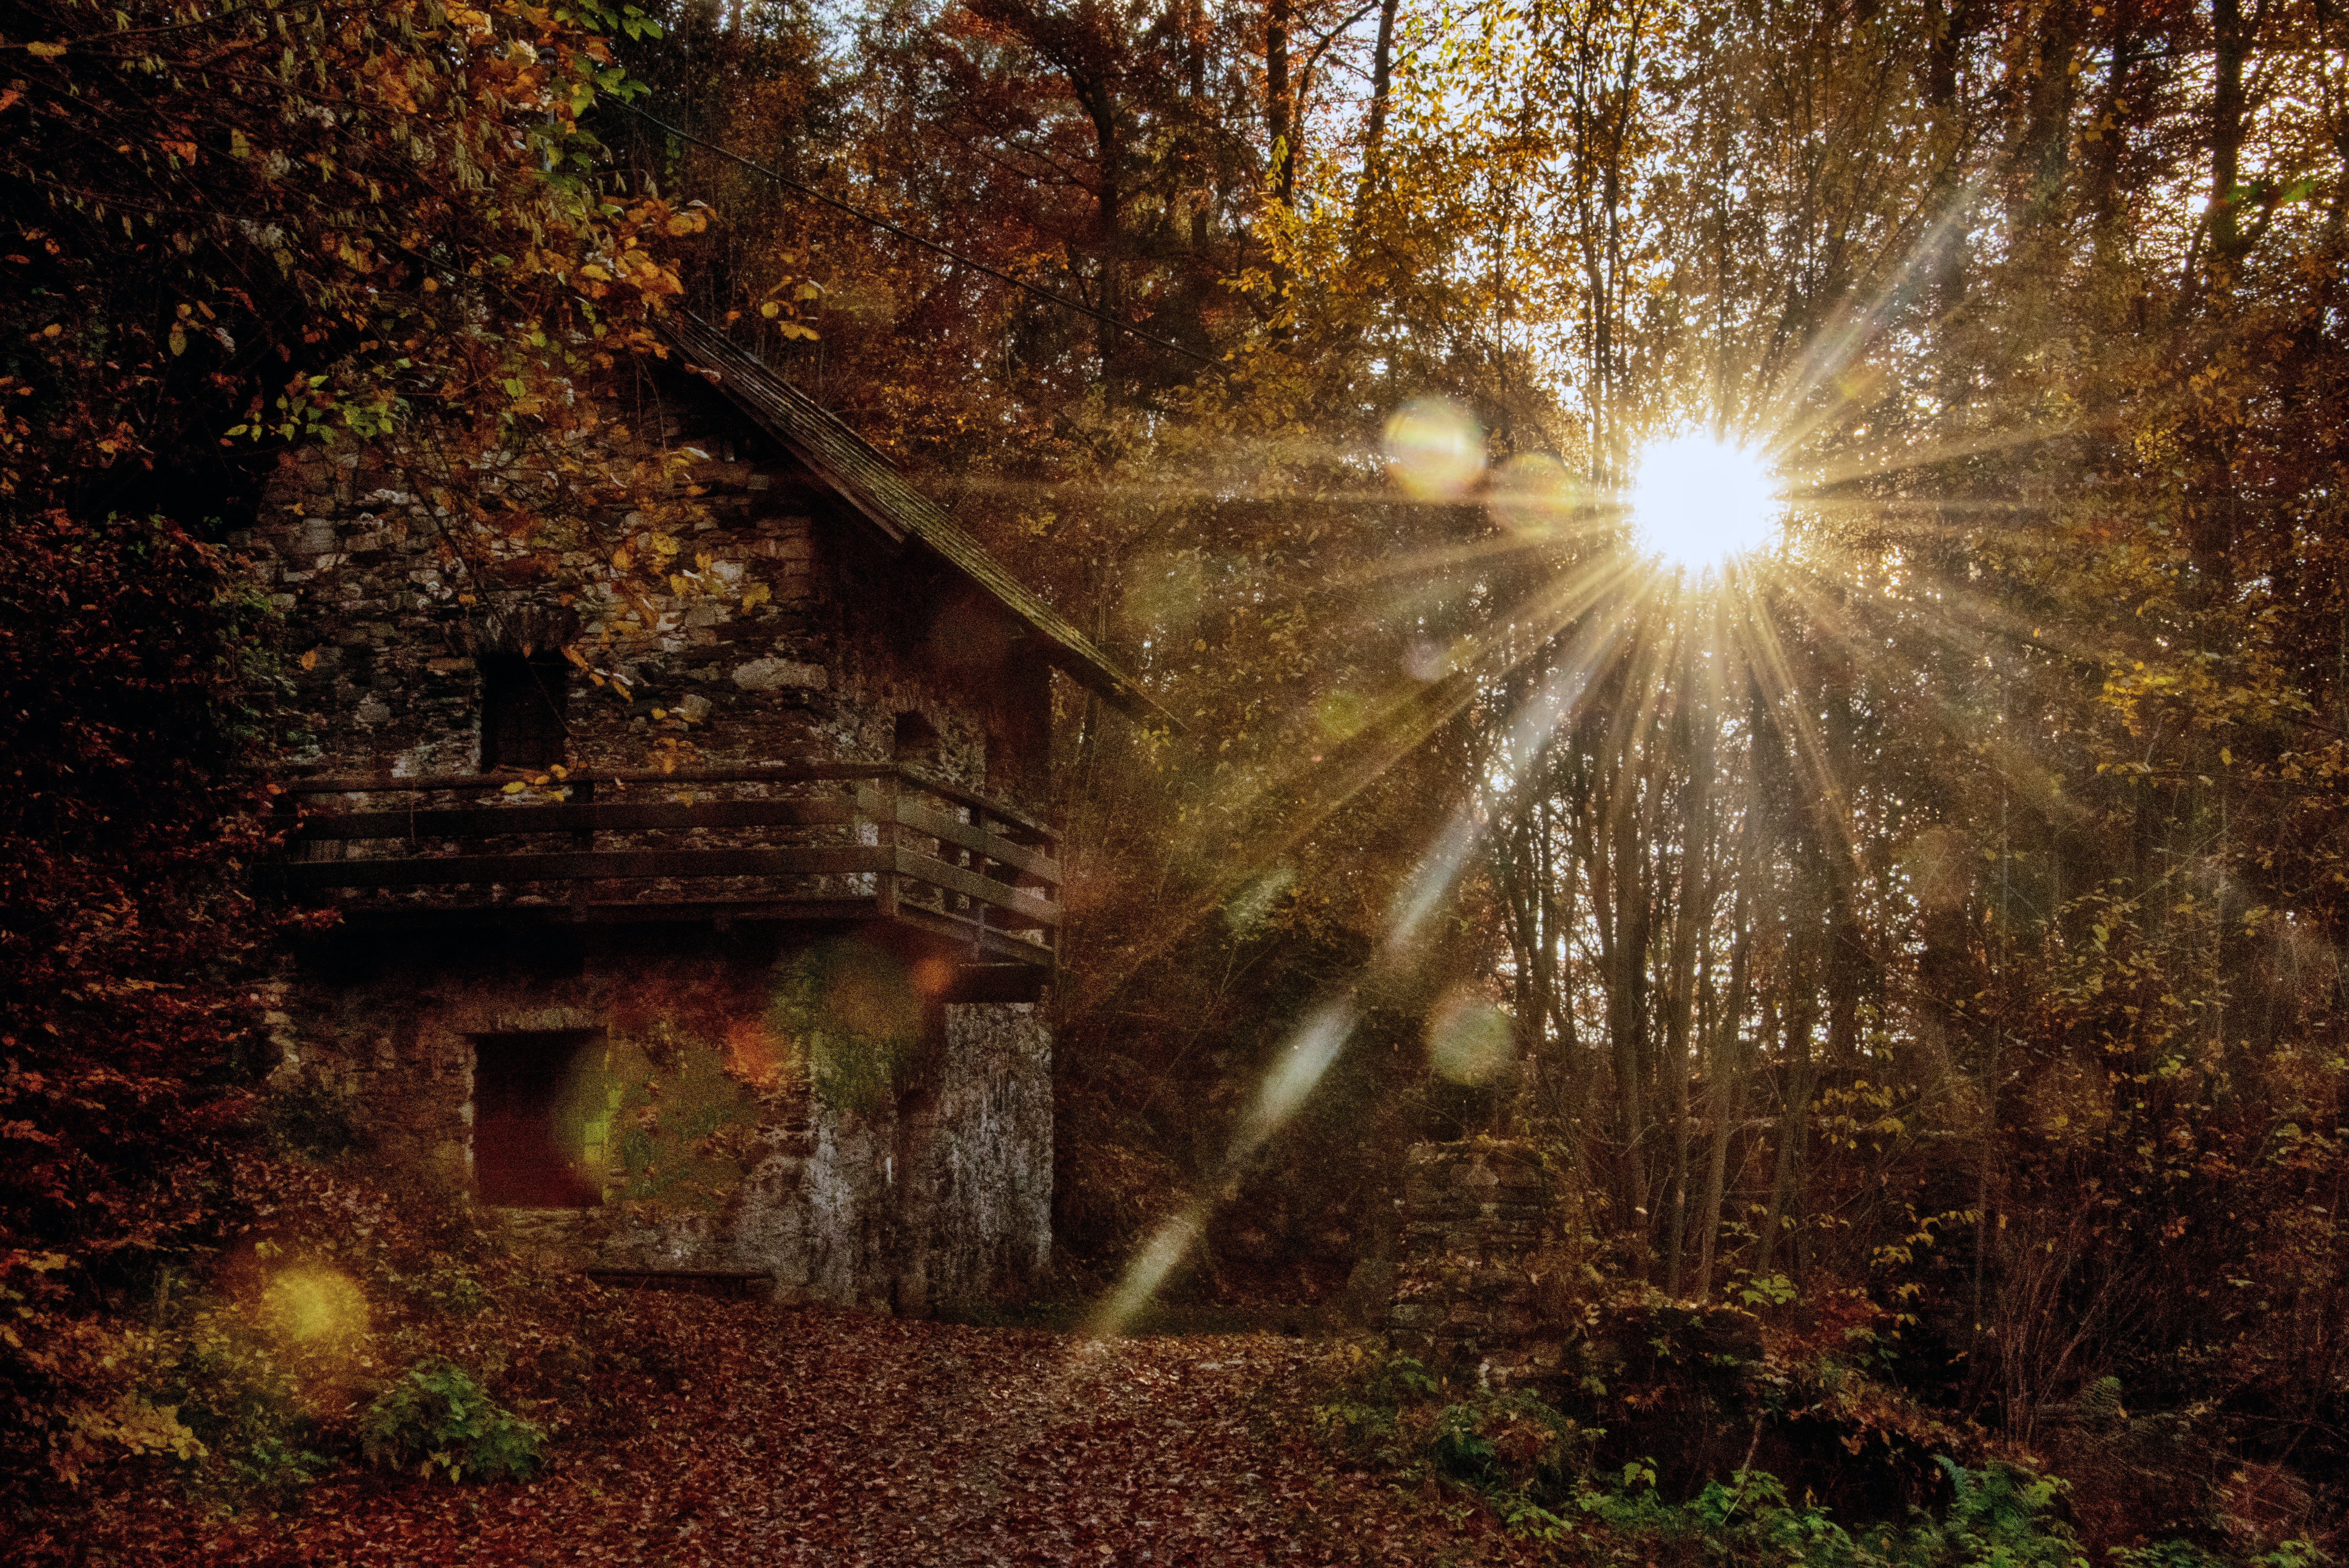
tree, nature, forest, light, sunset, sunlight, leaf, jungle, autumn, season, woodland, habitat, carinthia, natural environment, kerbl